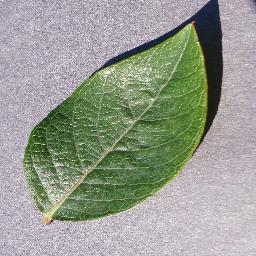
Label: Blueberry___healthy